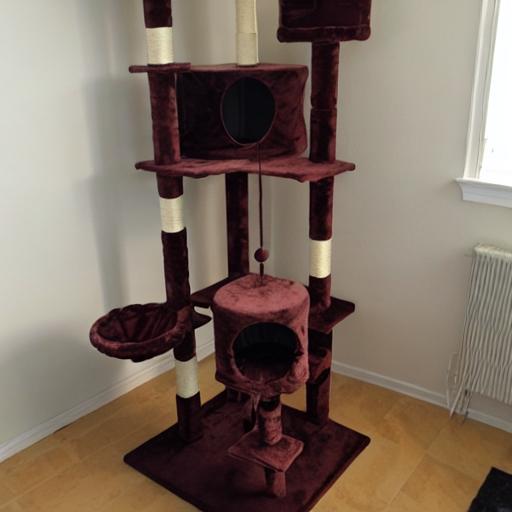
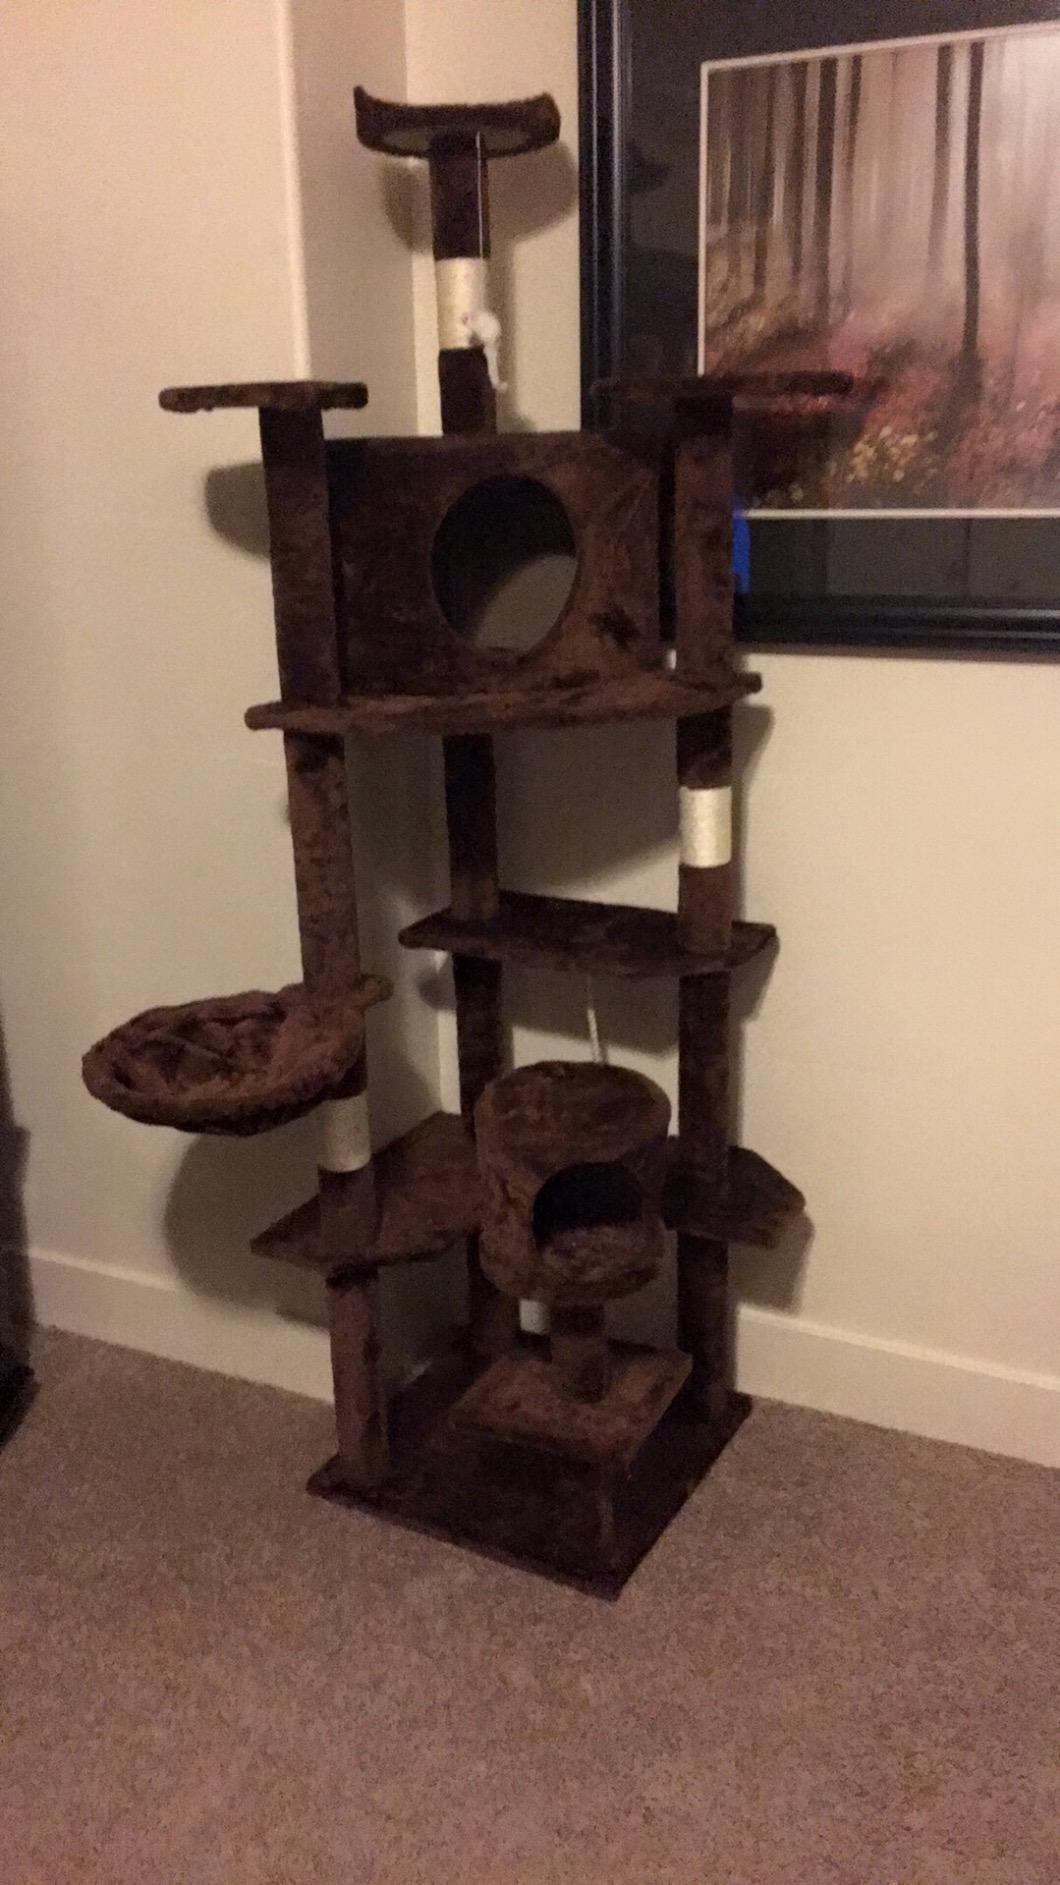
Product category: items_cat tree
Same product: no